Sava Grujić

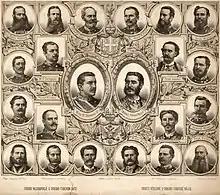
The Serbian Commanders of the First Serbian-Turkish War. Sava Grujić is in the top right corner.

Grujić's proposal was chosen, based on the strategic principle that by moving swiftly into position Serbia could concentrate the bulk of her forces and move offensively against the main Turkish contingent before it had a chance to organise its troops and this way win a decisive battle. The primary objective of this plan was the total destruction of the enemy's army.